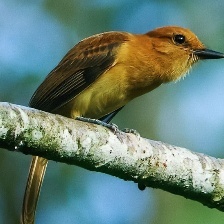
Species: CINNAMON ATTILA
Scientific name: ATTILA CINNAMOMEUS